Ida Praetorius

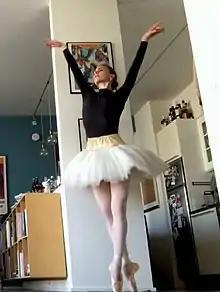
Ida Praetorius dances for Swans for Relief in May 2020

Ida Praetorius (born 1993) is a Danish ballet dancer. She joined the Royal Danish Ballet in 2010, and was promoted to principal dancer in 2016. In 2021, she joined the Hamburg Ballet as a principal dancer.